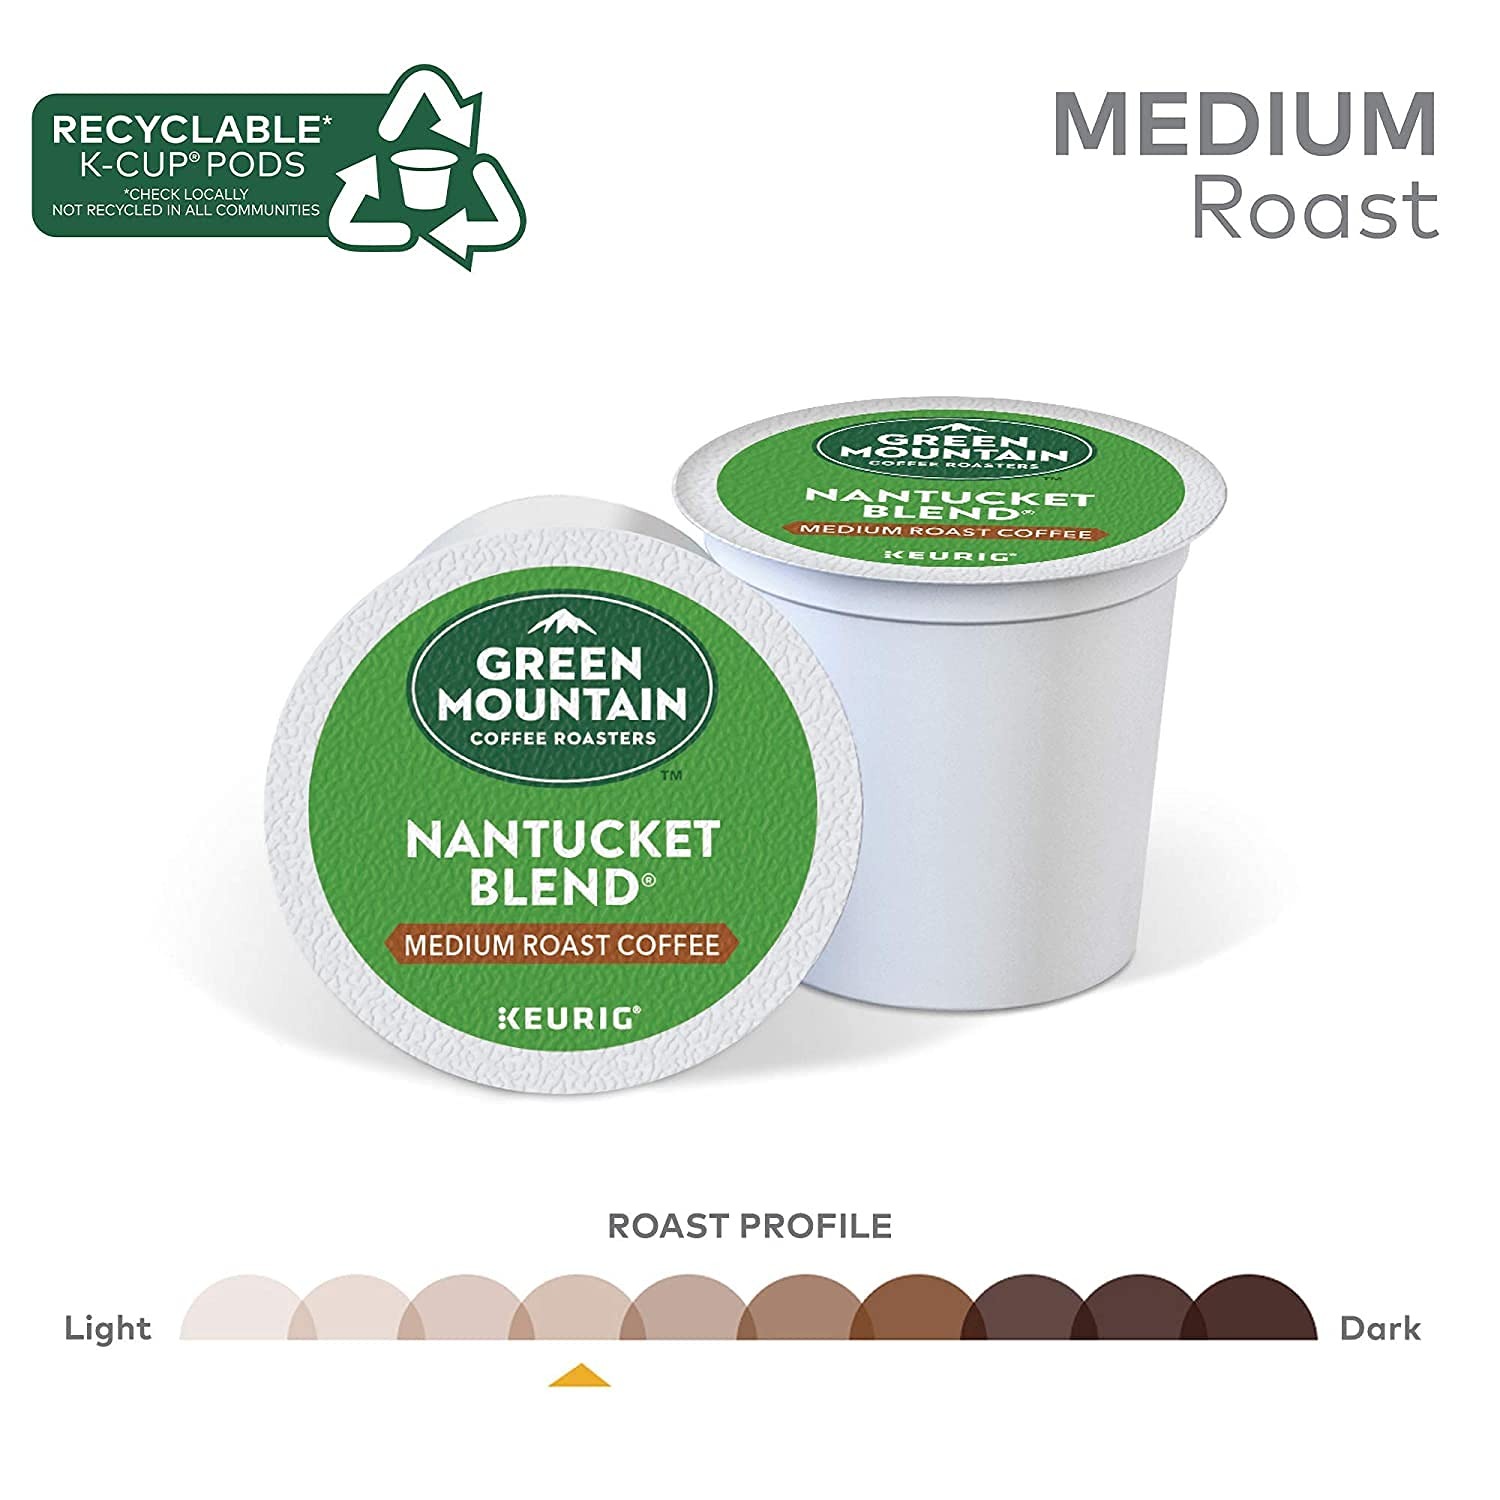
Item Name: Green Mountain Nantucket Blend, Single-Serve Keurig K-Cup Coffee Pods, Medium Roast Coffee
Value: 100.0
Unit: Count

Price: 22.83